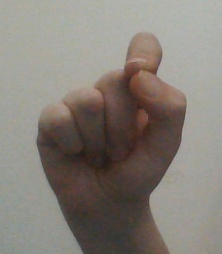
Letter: fa